El Rabanal

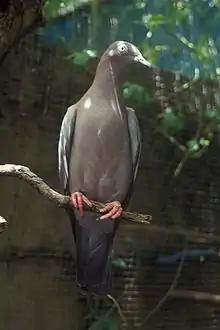
El Rabanal is an important nesting site for the Puerto Rican plain pigeon ("paloma sabanera").

El Rabanal is a small, protected area consisting of 16 acres of critical secondary forest in the municipality of Cidra, Puerto Rico. The forest tract is located in barrio Rabanal, in a 5,438-acre hydrological basin (El Banco Creek, important for the La Plata basin) which is home to 21 species of birds, seven out of which are endemic to the region, including the Puerto Rican plain pigeon (considered a symbol of Cidra). This protected area was established through the "Asociación de Pequeños Agricultores de Rabanal Inc." (APARI) and the Puerto Rico Conservation Trust ("Para la Naturaleza") in 2002 with the goal of protecting the area from urban development and developing educational programs related to sustainable agriculture and environmental education.